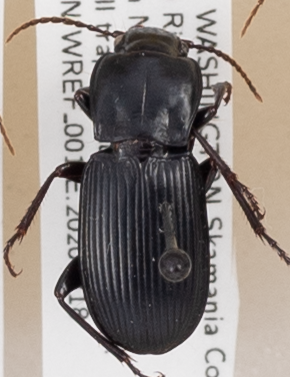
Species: Pterostichus herculaneus
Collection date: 2020-08-18
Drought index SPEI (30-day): -1.34
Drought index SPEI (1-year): -0.8
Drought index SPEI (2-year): -2.09